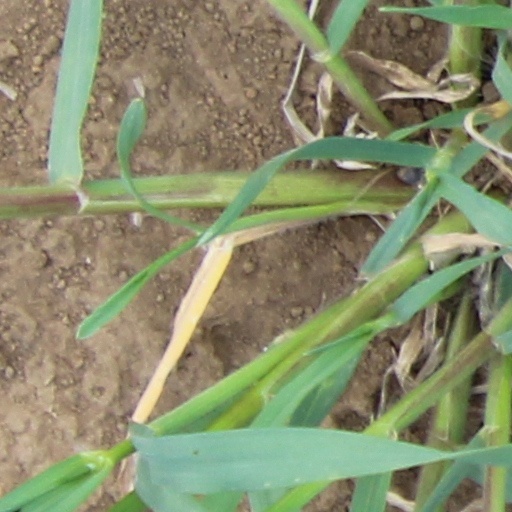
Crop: wheat